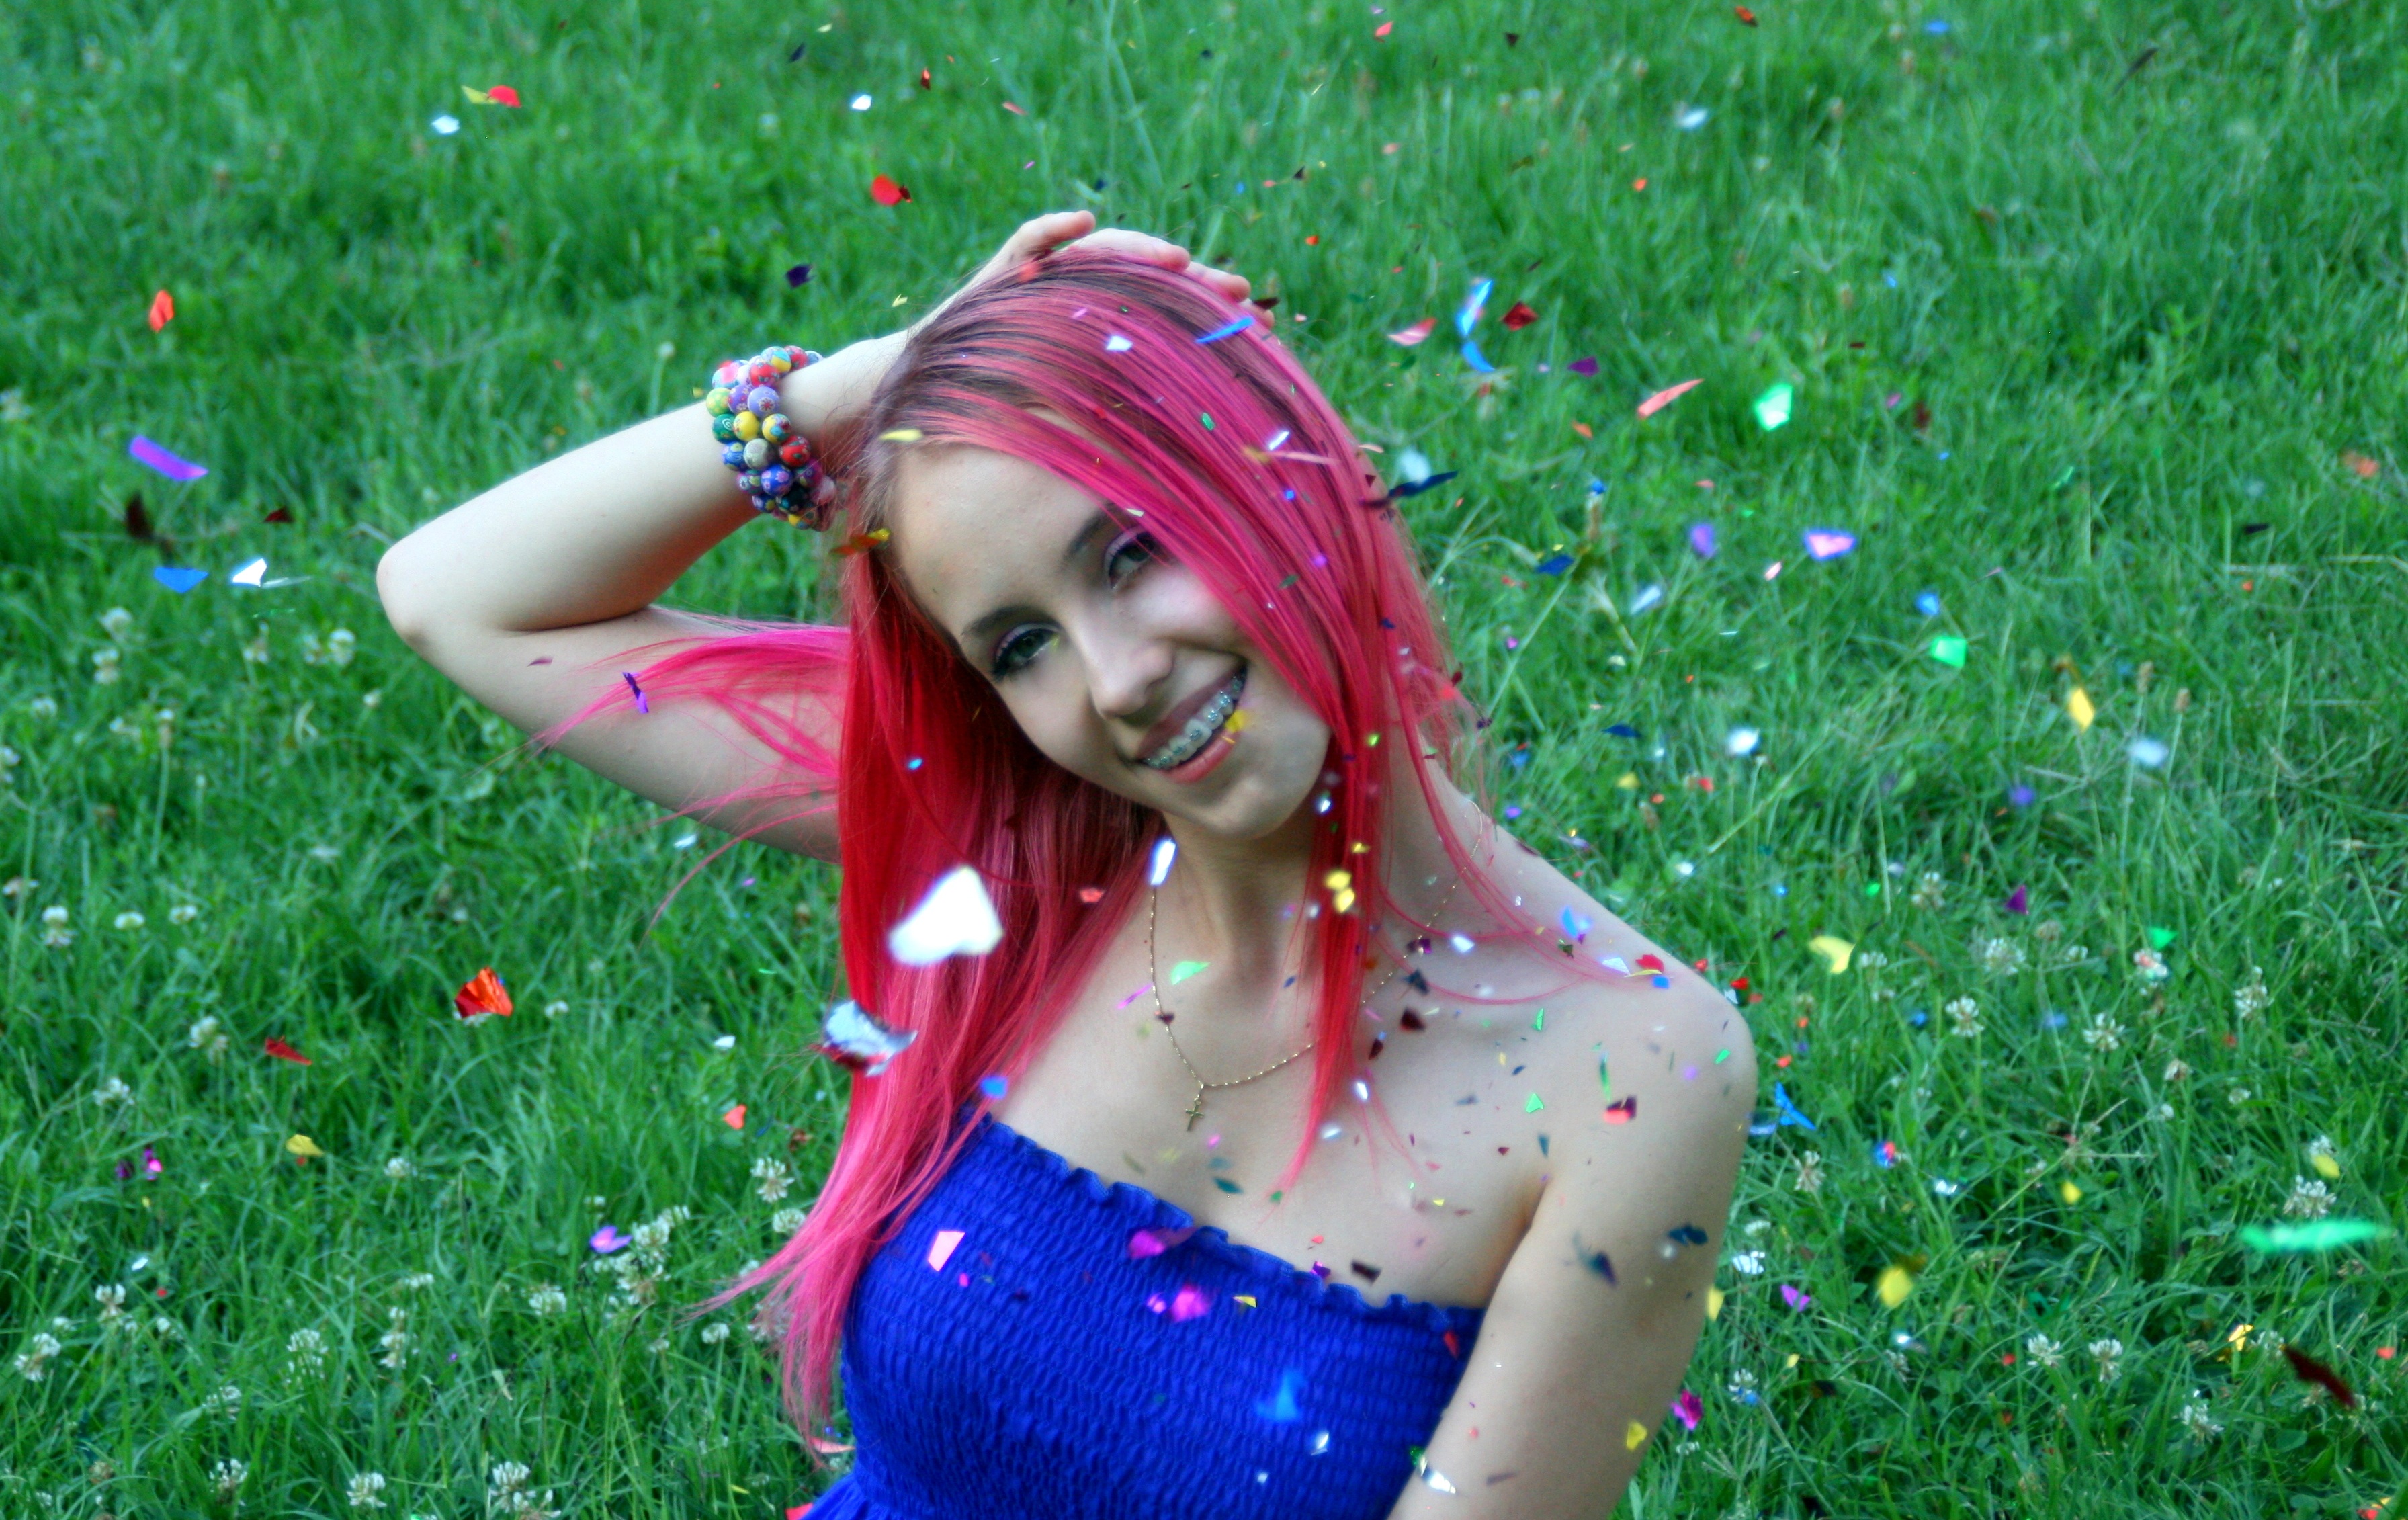
grass, girl, woman, hair, lawn, photography, meadow, flower, model, clothing, lady, smile, confetti, dress, eye, beauty, blond, photo shoot, pink hair